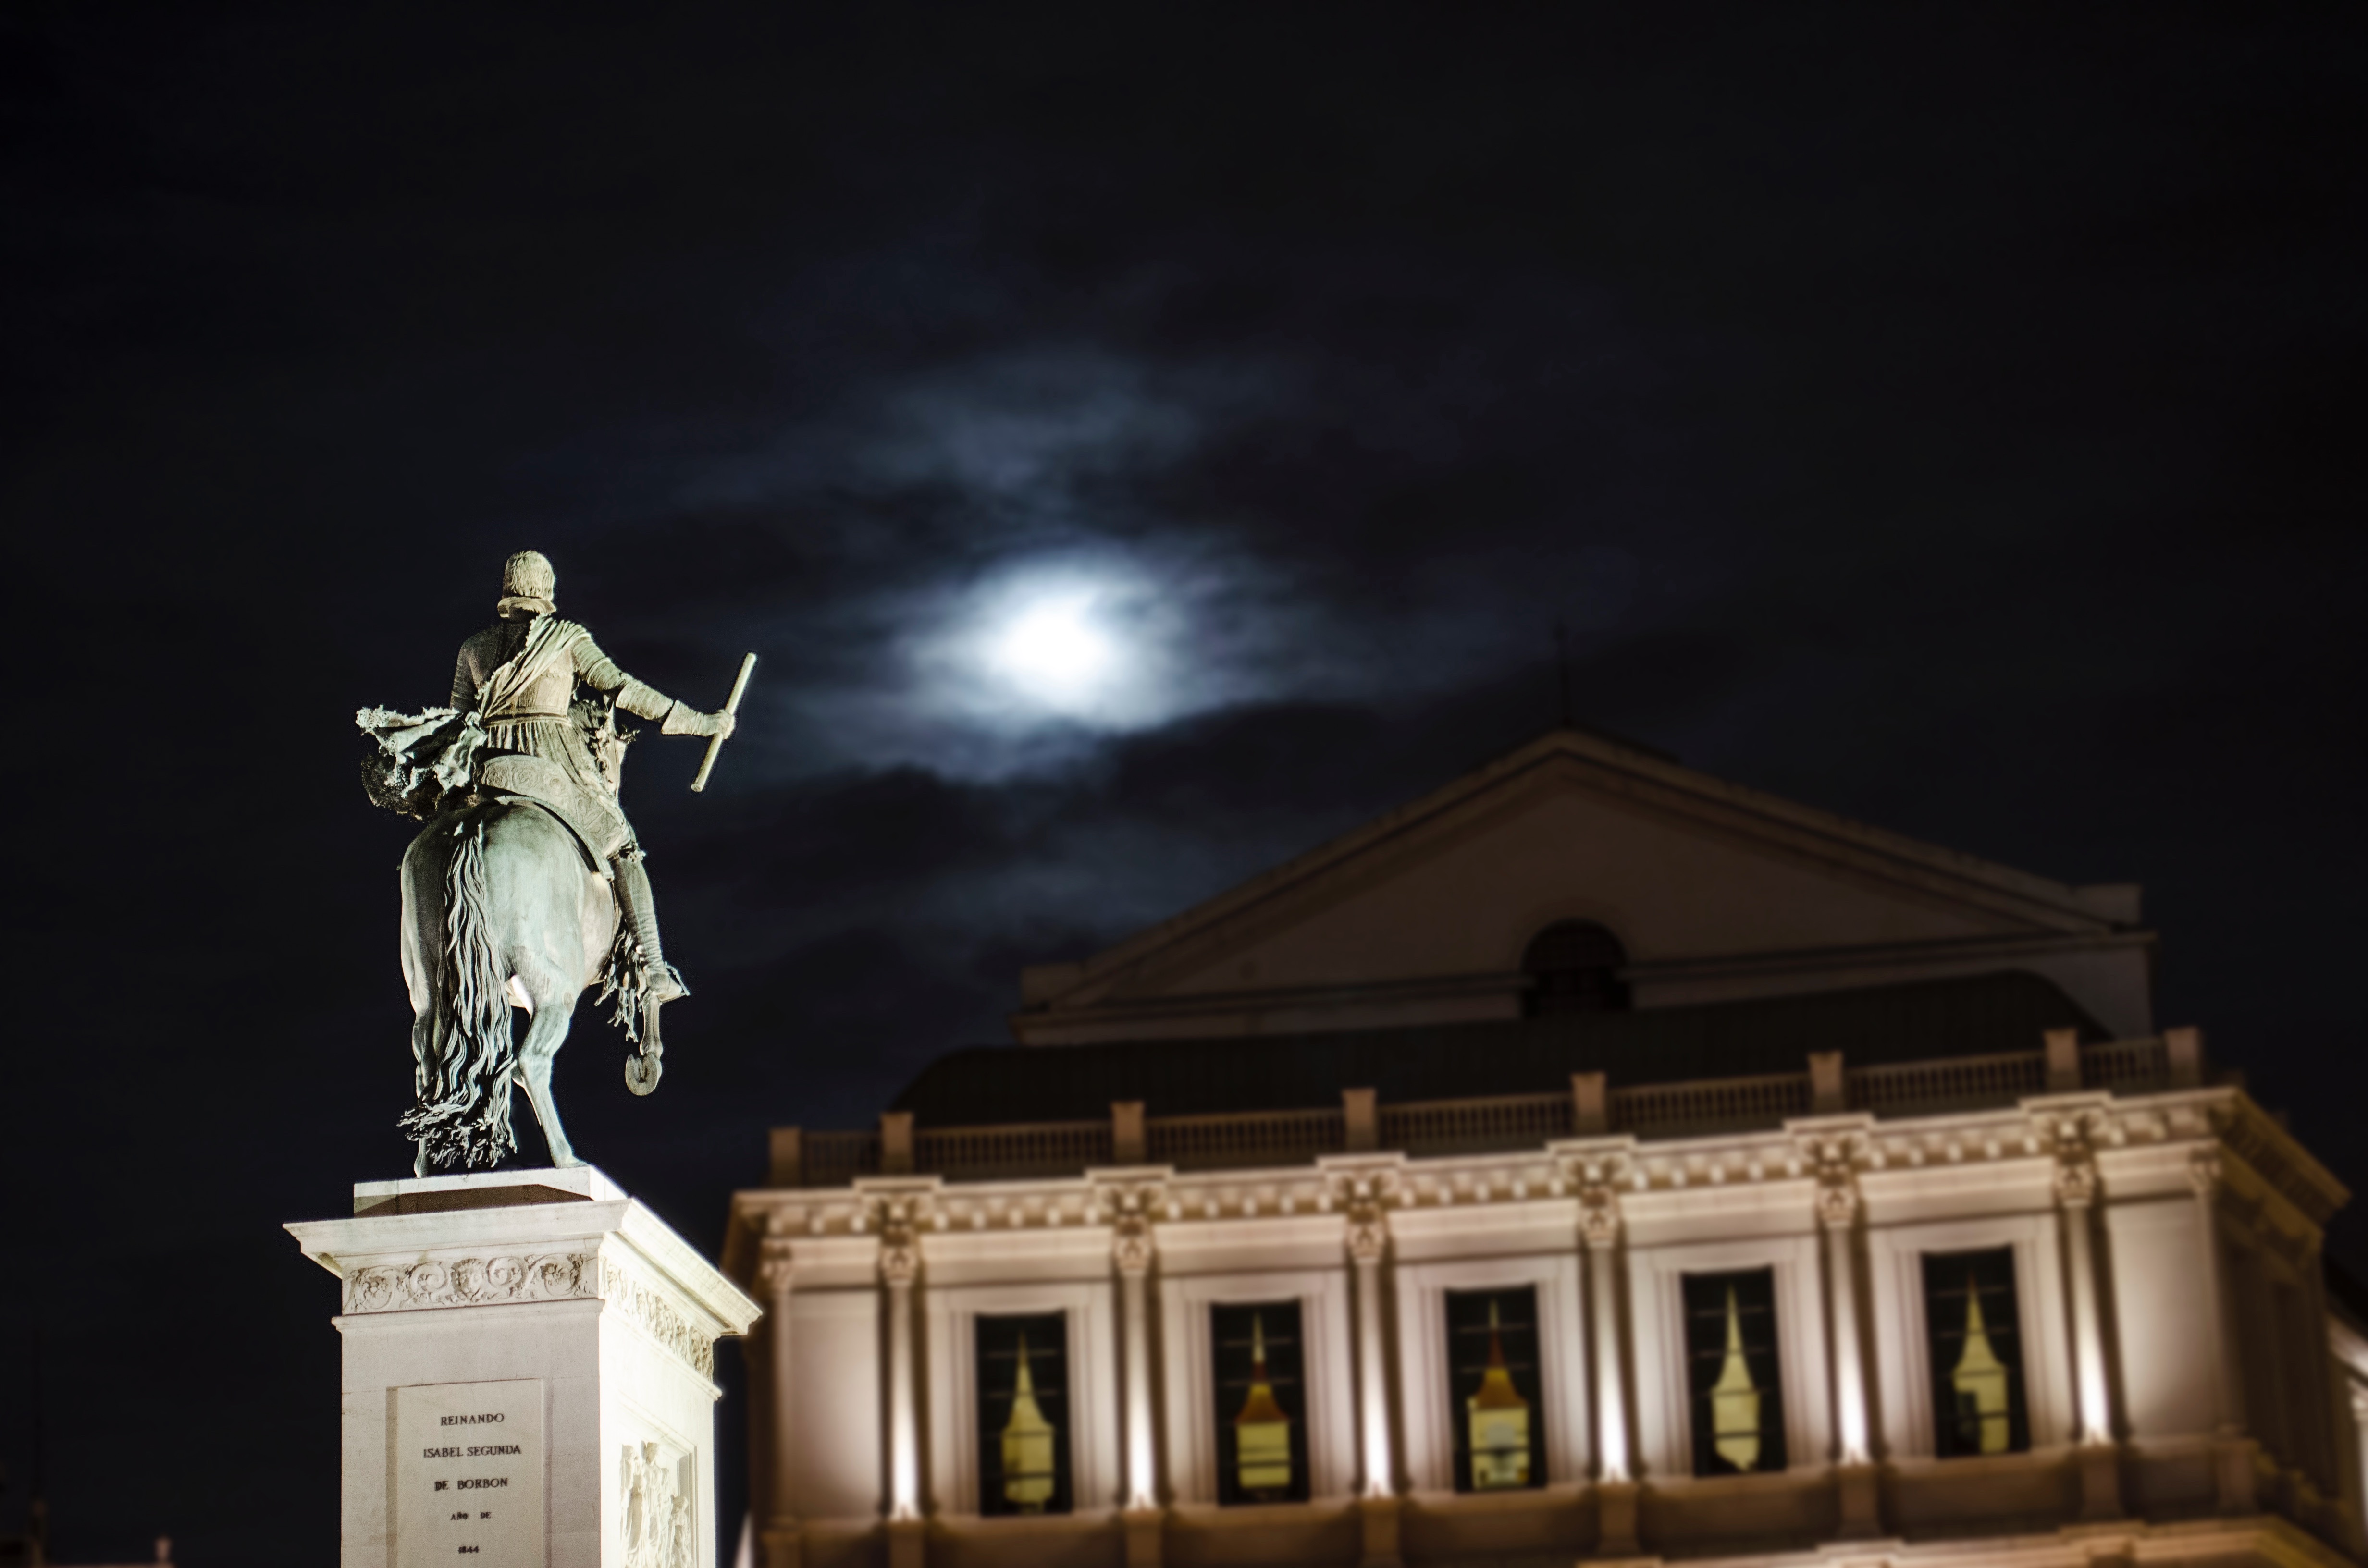
night, monument, statue, landmark, darkness, ancient history